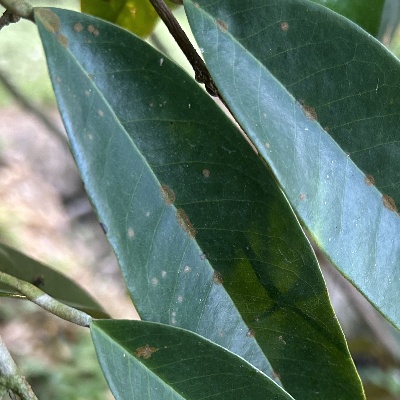
Label: Leaf_Algal